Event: Nepal Earthquake
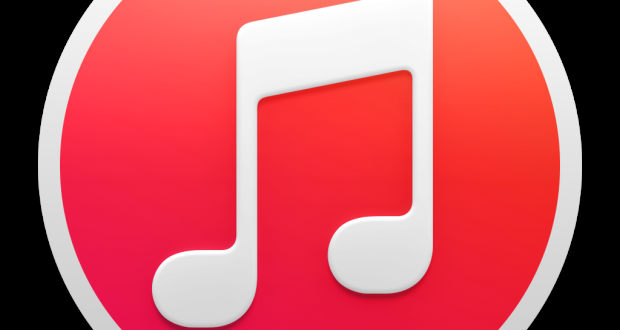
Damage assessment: no_damage